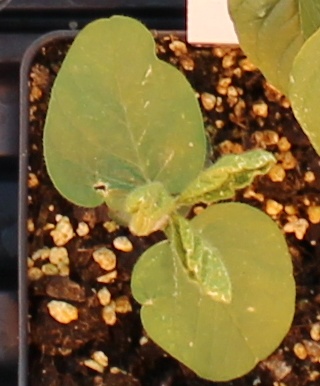
Label: Soybean